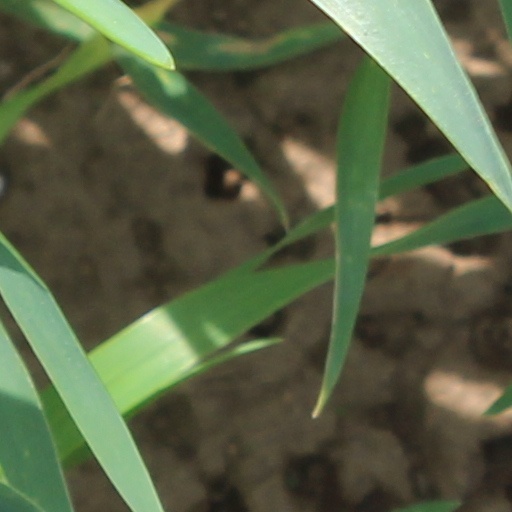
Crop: wheat